DreamWeb

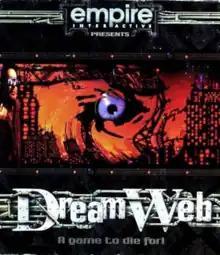
Cover art

Dreamweb is an MS-DOS and Amiga point-and-click cyberpunk top-down adventure game released in 1994, developed by Creative Reality and published by Empire Interactive Entertainment. The game features mature themes and a dark plot filled with violence and brief full frontal nudity, a rarity for games at the time.